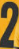
Number: 2